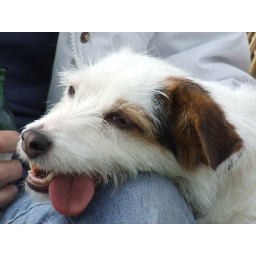
this little boy run around a field playing with the children all day-hears the result!!